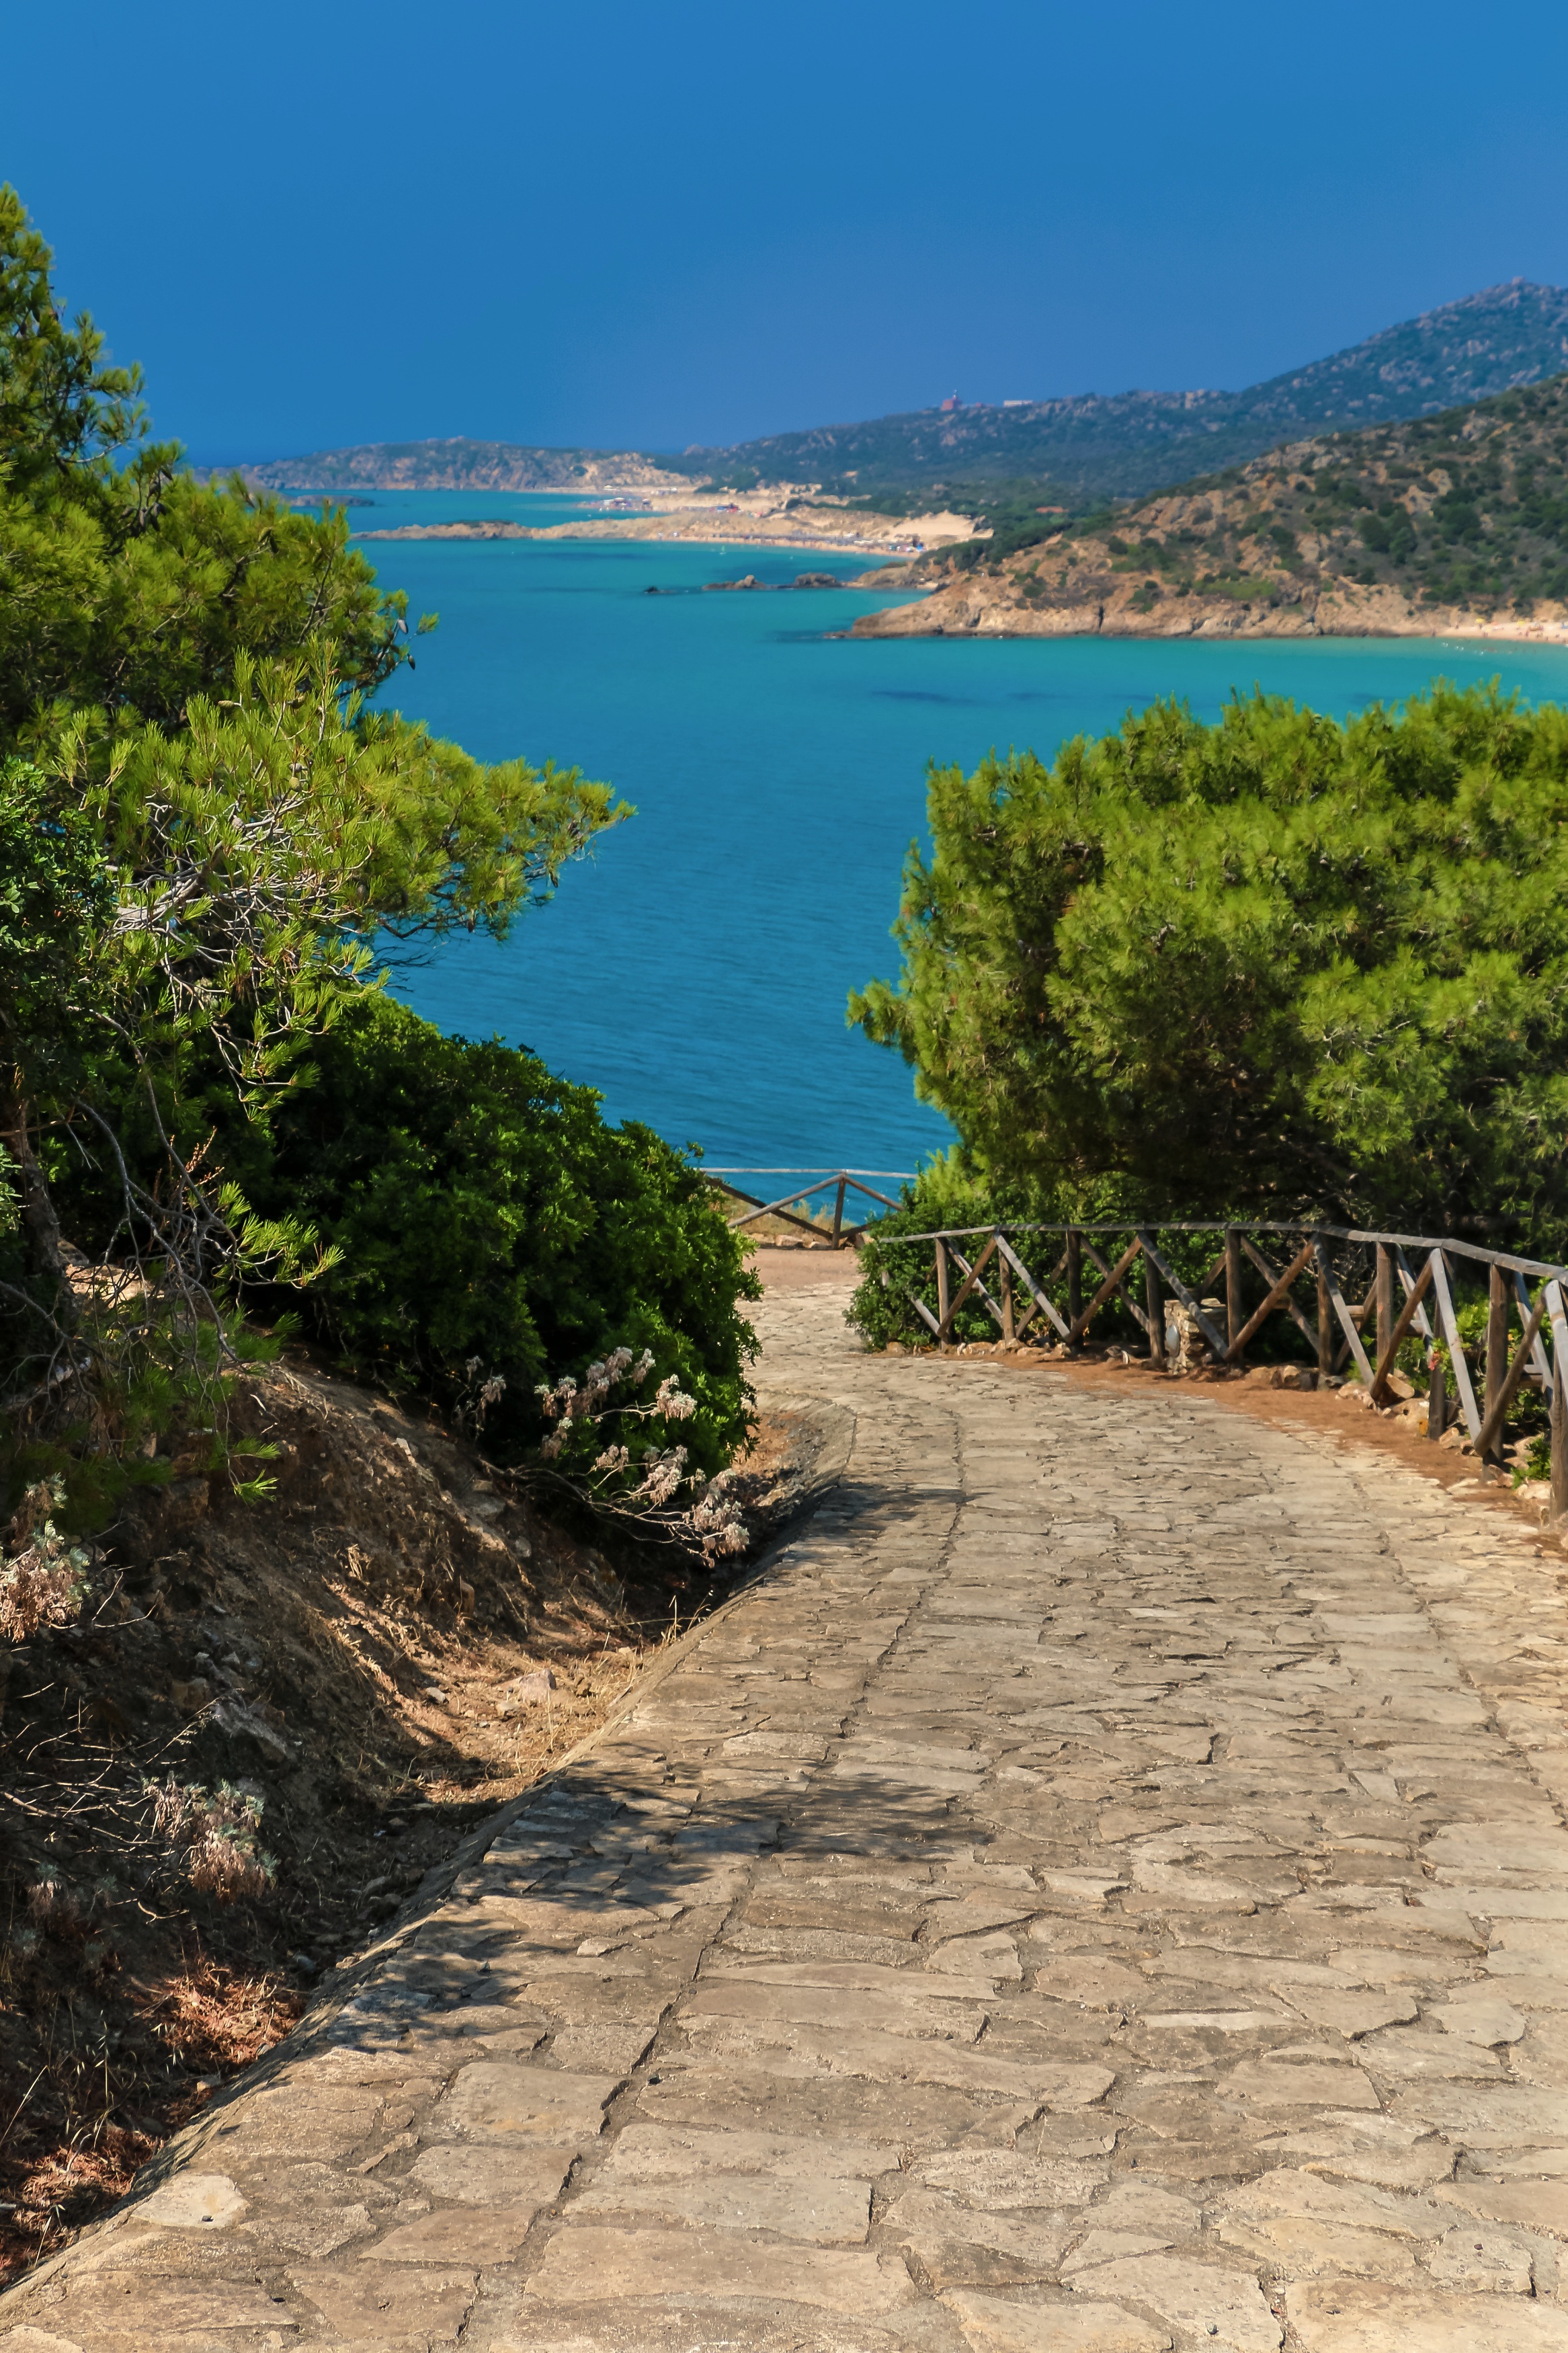
beach, landscape, sea, coast, path, sand, mountain, trail, shore, lake, river, walkway, summer, vacation, holiday, bay, reservoir, garden, body of water, flowers, resort, holidays, chia, sardinia, the sky, reefs, the chia sardinia